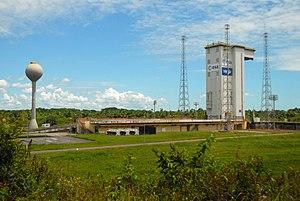
Ensemble de lancement Vega au centre spatial guyanais de Kourou